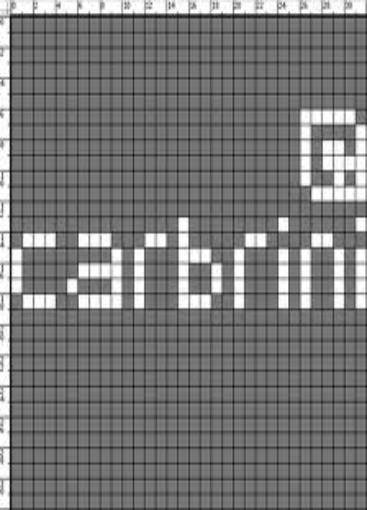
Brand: Carbrini
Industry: Clothes